Blessed Trinity Roman Catholic Church Buildings

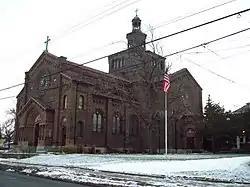
Blessed Trinity Roman Catholic Church, Buffalo, NY, December 2009

Blessed Trinity Roman Catholic Church Buildings is a historic Romanesque Revival Roman Catholic church complex located at Buffalo in Erie County, New York. It is part of the Diocese of Buffalo.